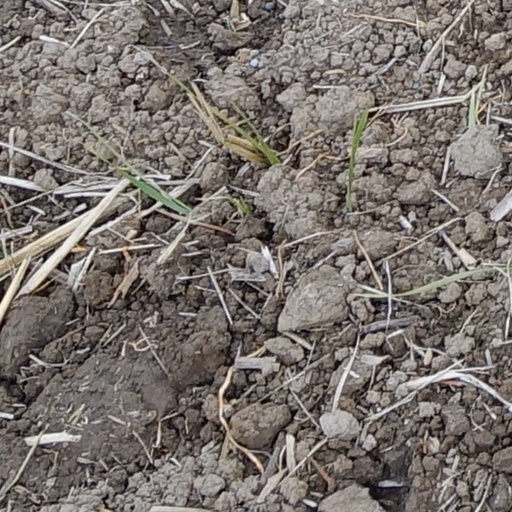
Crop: wheat